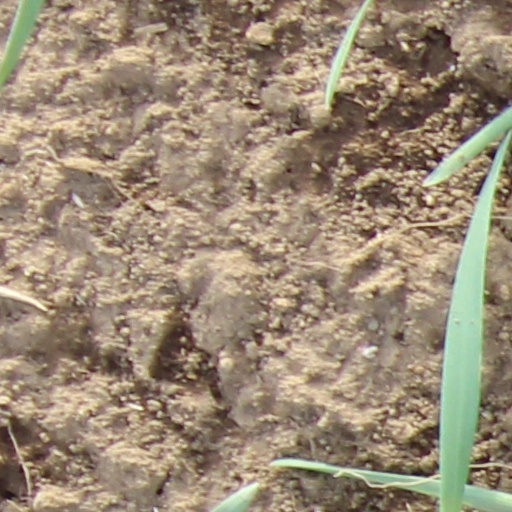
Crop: wheat